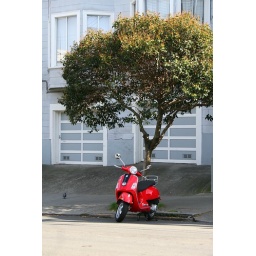
... wheel barrow  glazed with rain water  beside the white chickens. William Carlos Williams